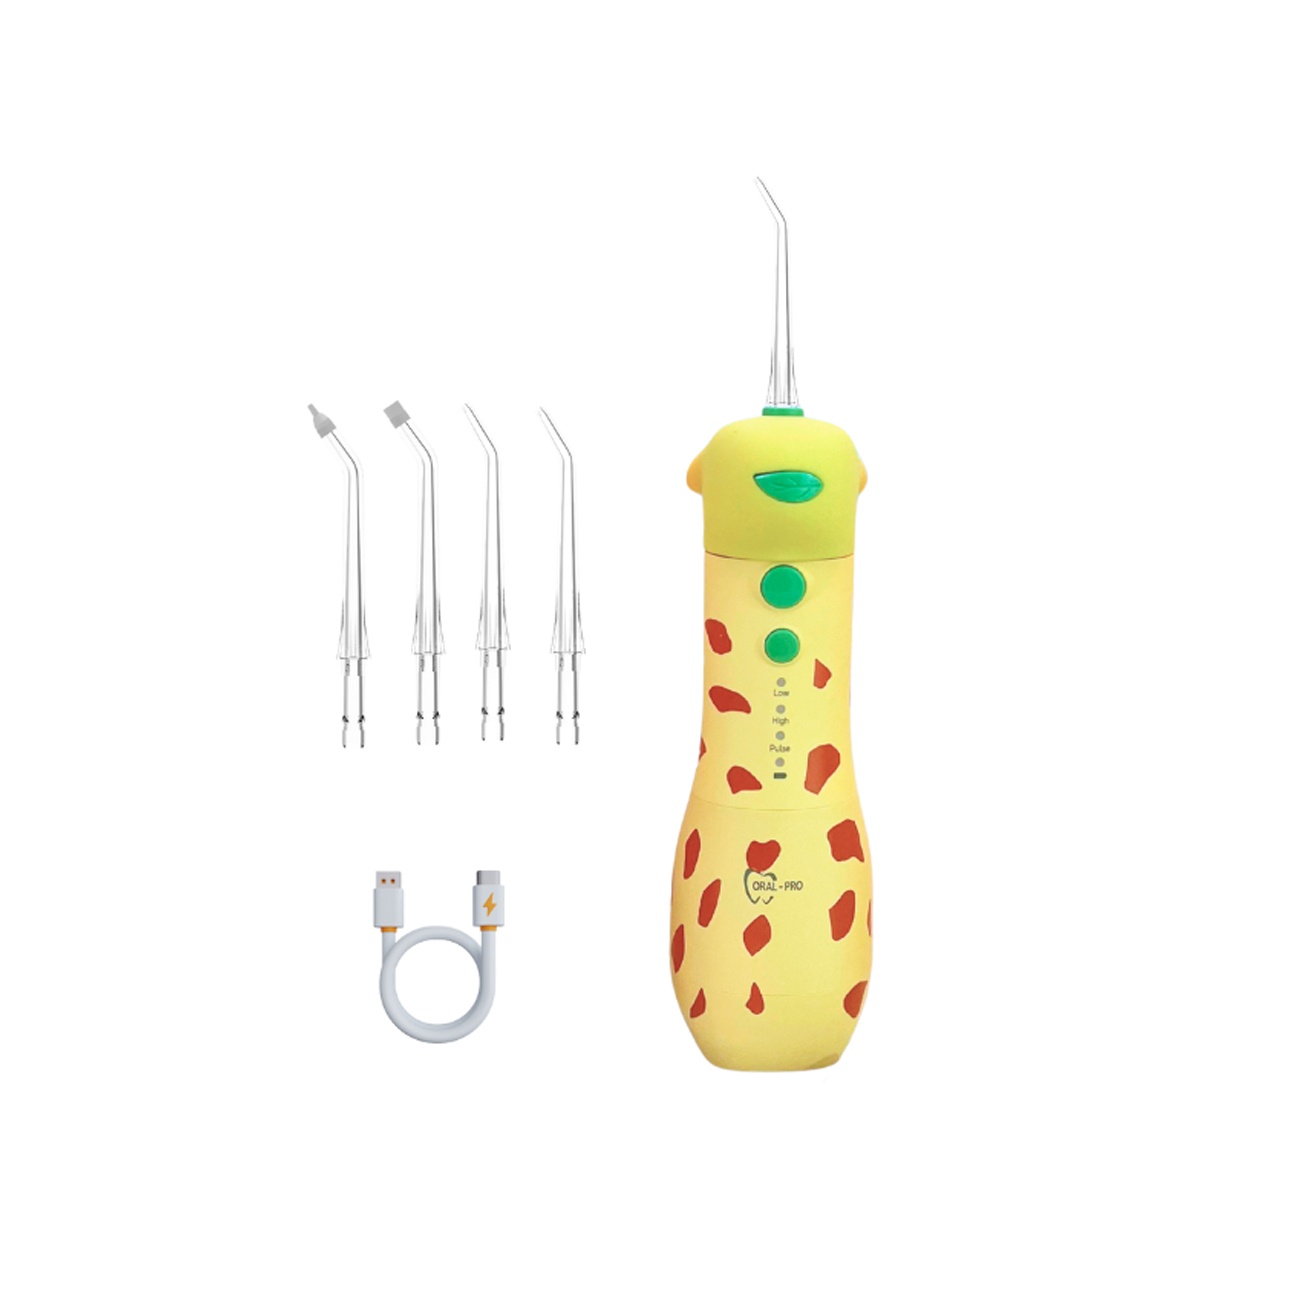
Splash Kids Water Flosser
Brand: Oral-Pro
Oral-Pro Splash, 6-12Y Kids Water Flosser – Gentle Care, Mighty Clean Make flossing fun and easy for kids! Our Kids Water Flosser is specially designed with little smiles in mind. With its gentle water pressure and soft pulse technology, it effectively removes food particles and plaque where brushing alone can’t reach—keeping gums healthy and teeth sparkling clean. ✅ Safe & Gentle: Adjustable pressure settings tailored for sensitive gums and growing teeth. ✅ Kid-Friendly Design: Bright colors and fun style to encourage daily use. ✅ Easy to Use: Simple one-button operation and ergonomic grip made for little hands. ✅ Healthier Smiles: Promotes good oral hygiene habits from a young age, helping prevent cavities and gum problems. ✅Mess-Free & Fun: Turns flossing into an enjoyable routine instead of a chore. Perfect for children who struggle with traditional floss, braces wearers, or any young one who deserves a healthier, brighter smile! 🔹 Key Features: ⚡ Patent Fashion Design 🔌 Type-C Fast Charging – Full charge in 4 hours, lasts up to 30 days 🔁 Comes with 4 Premium Nozzles – 2 regular, 1 perio, 1 ortho 🎛️ 3 Modes – Low, High, Pulse 🕒 Smart 2-Minute Timer – Auto Off 💧 IPX7 Waterproof Design – Safe for shower and rinse 🌍 Travel-Friendly – Lightweight, quiet, and USB rechargeable 🔹 3 Working modes: 1*Low mode: for beginners and younger kids, provides a soft stream that’s safe for sensitive gums. 2*High mode: stronger water pressure for removing stubborn food particles and plaque, great for older kids or those with braces. 3*Pulse mode: alternating bursts of water that gently massage gums, improve circulation, and make flossing fun. 🔹How it works: Fill tank with drinking water. Choose suitable tip. Press mode to adjust to preferred mode. Press on while device in mouth. 🔹 Product specifications: Product size: 7.3*5.8*17.2 cm Product mode: 3 modes Water Pressure: 20-90PSI Battery capacity: 1400 mAh Lithium Battery Charging time: 4 hours Charging cable: Type-C Rated voltage: 5V Rated power: 5W Waterproof grade: IPX7 Oral-Pro is a registered trade mark for Signee. www.signee.net
Category: Health & Beauty > Personal Care > Oral Care > Dental Water Jets